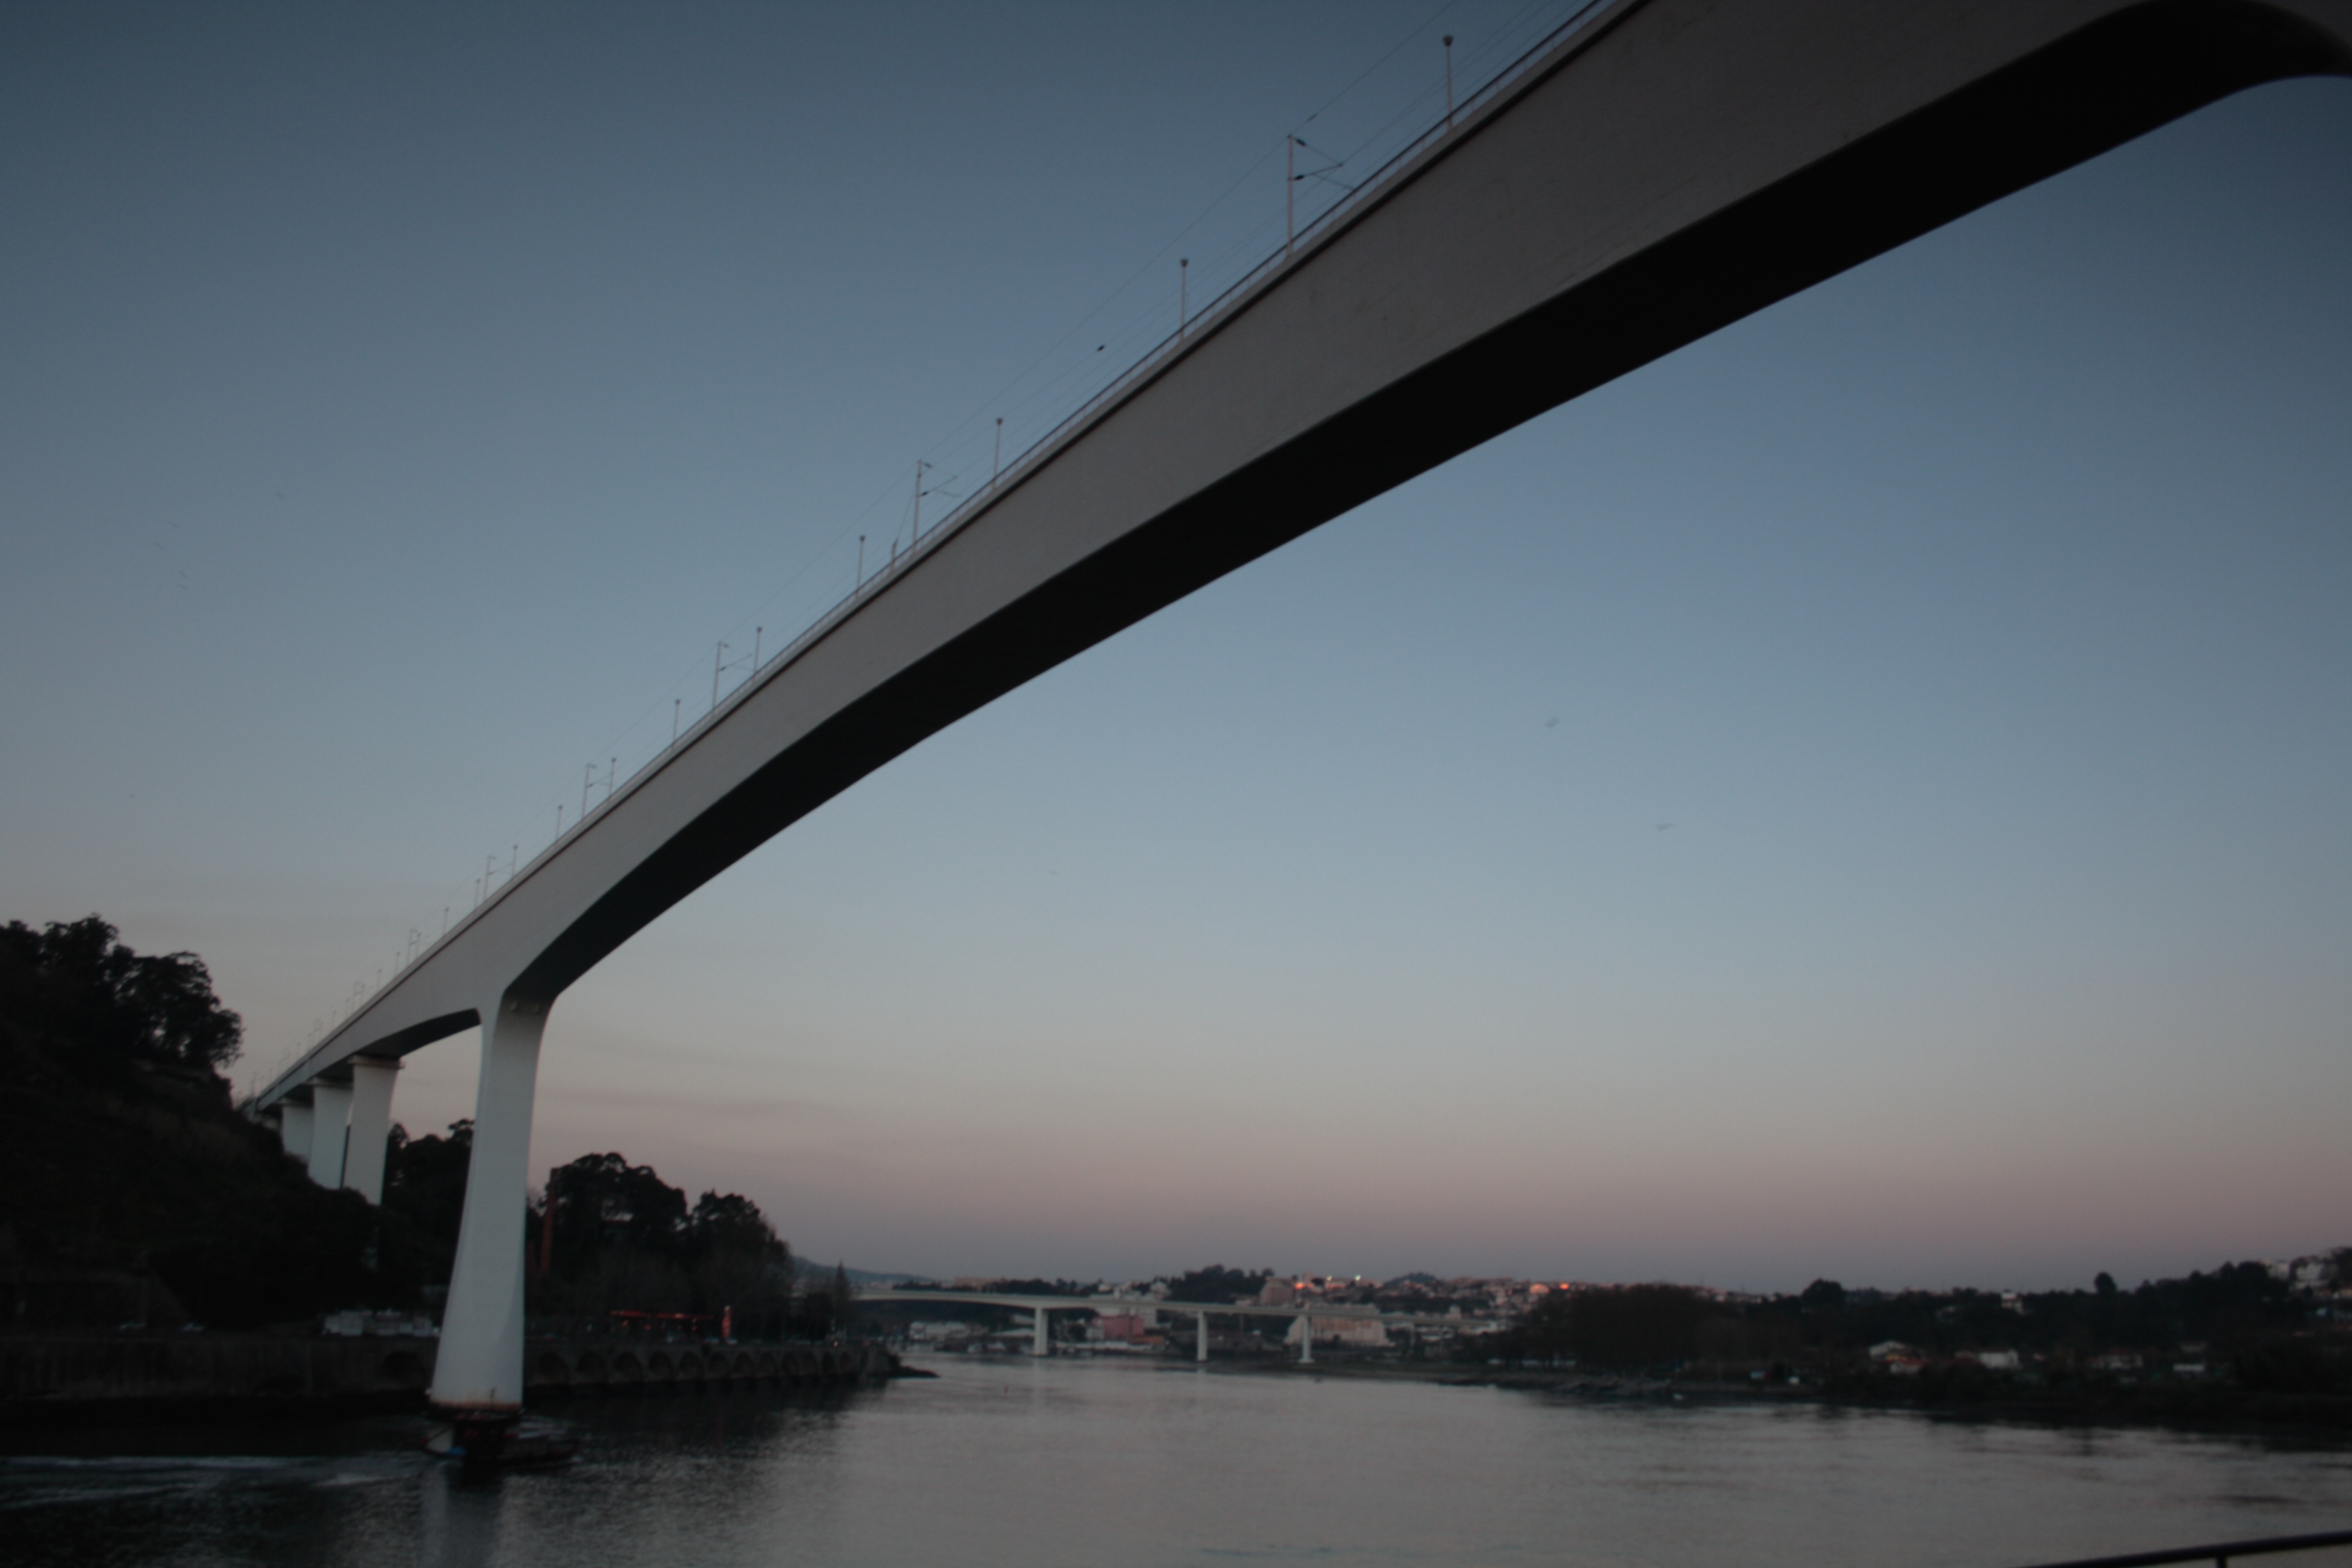
bridge, river, dusk, reflection